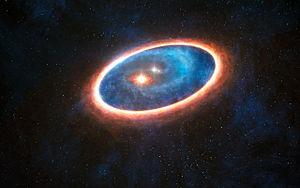
GG Tauri est la désignation d'étoile variable d'une étoile quintuple de la constellation zodiacale du Taureau.